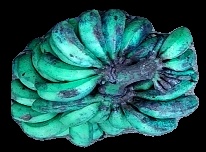
Variety: rasbale
Grade: grade3